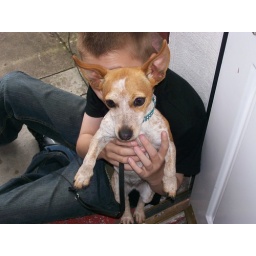
dog in face